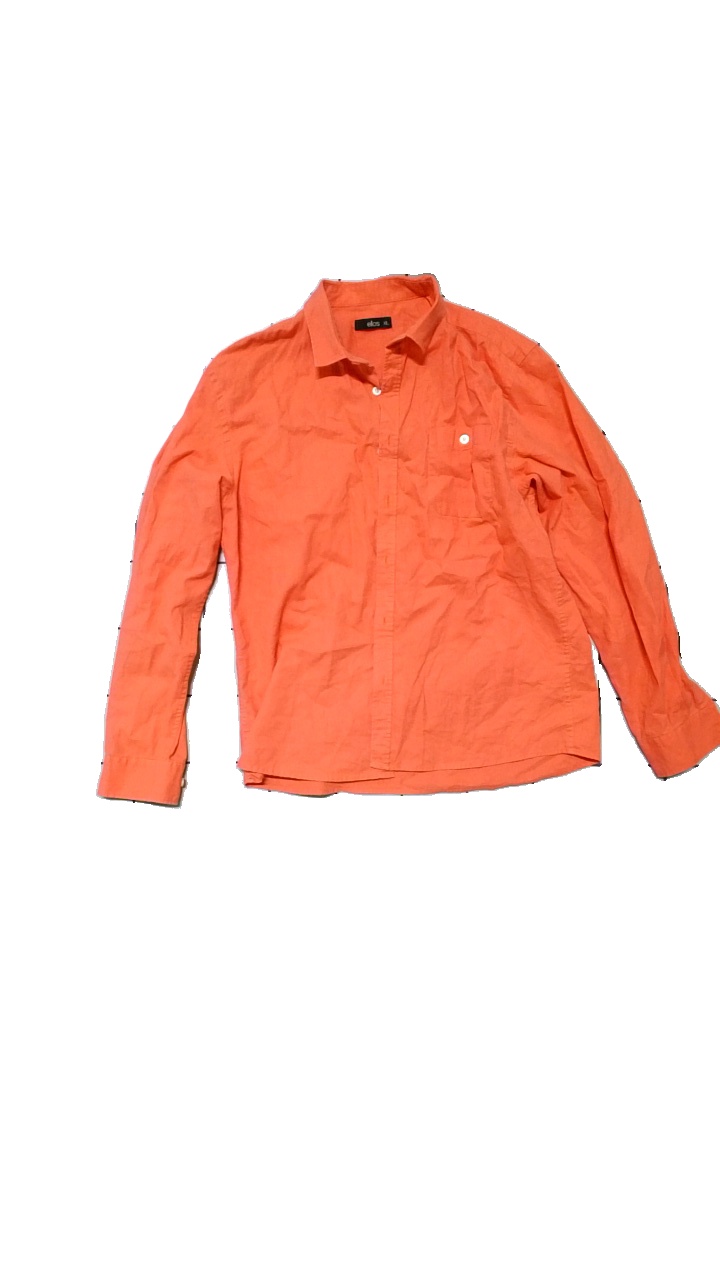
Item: Shirt (Men)
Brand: Ellos
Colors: Orange
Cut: Regular
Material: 55% linen, 45% cotton
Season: All
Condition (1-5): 4
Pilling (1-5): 4
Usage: Reuse
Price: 100-150